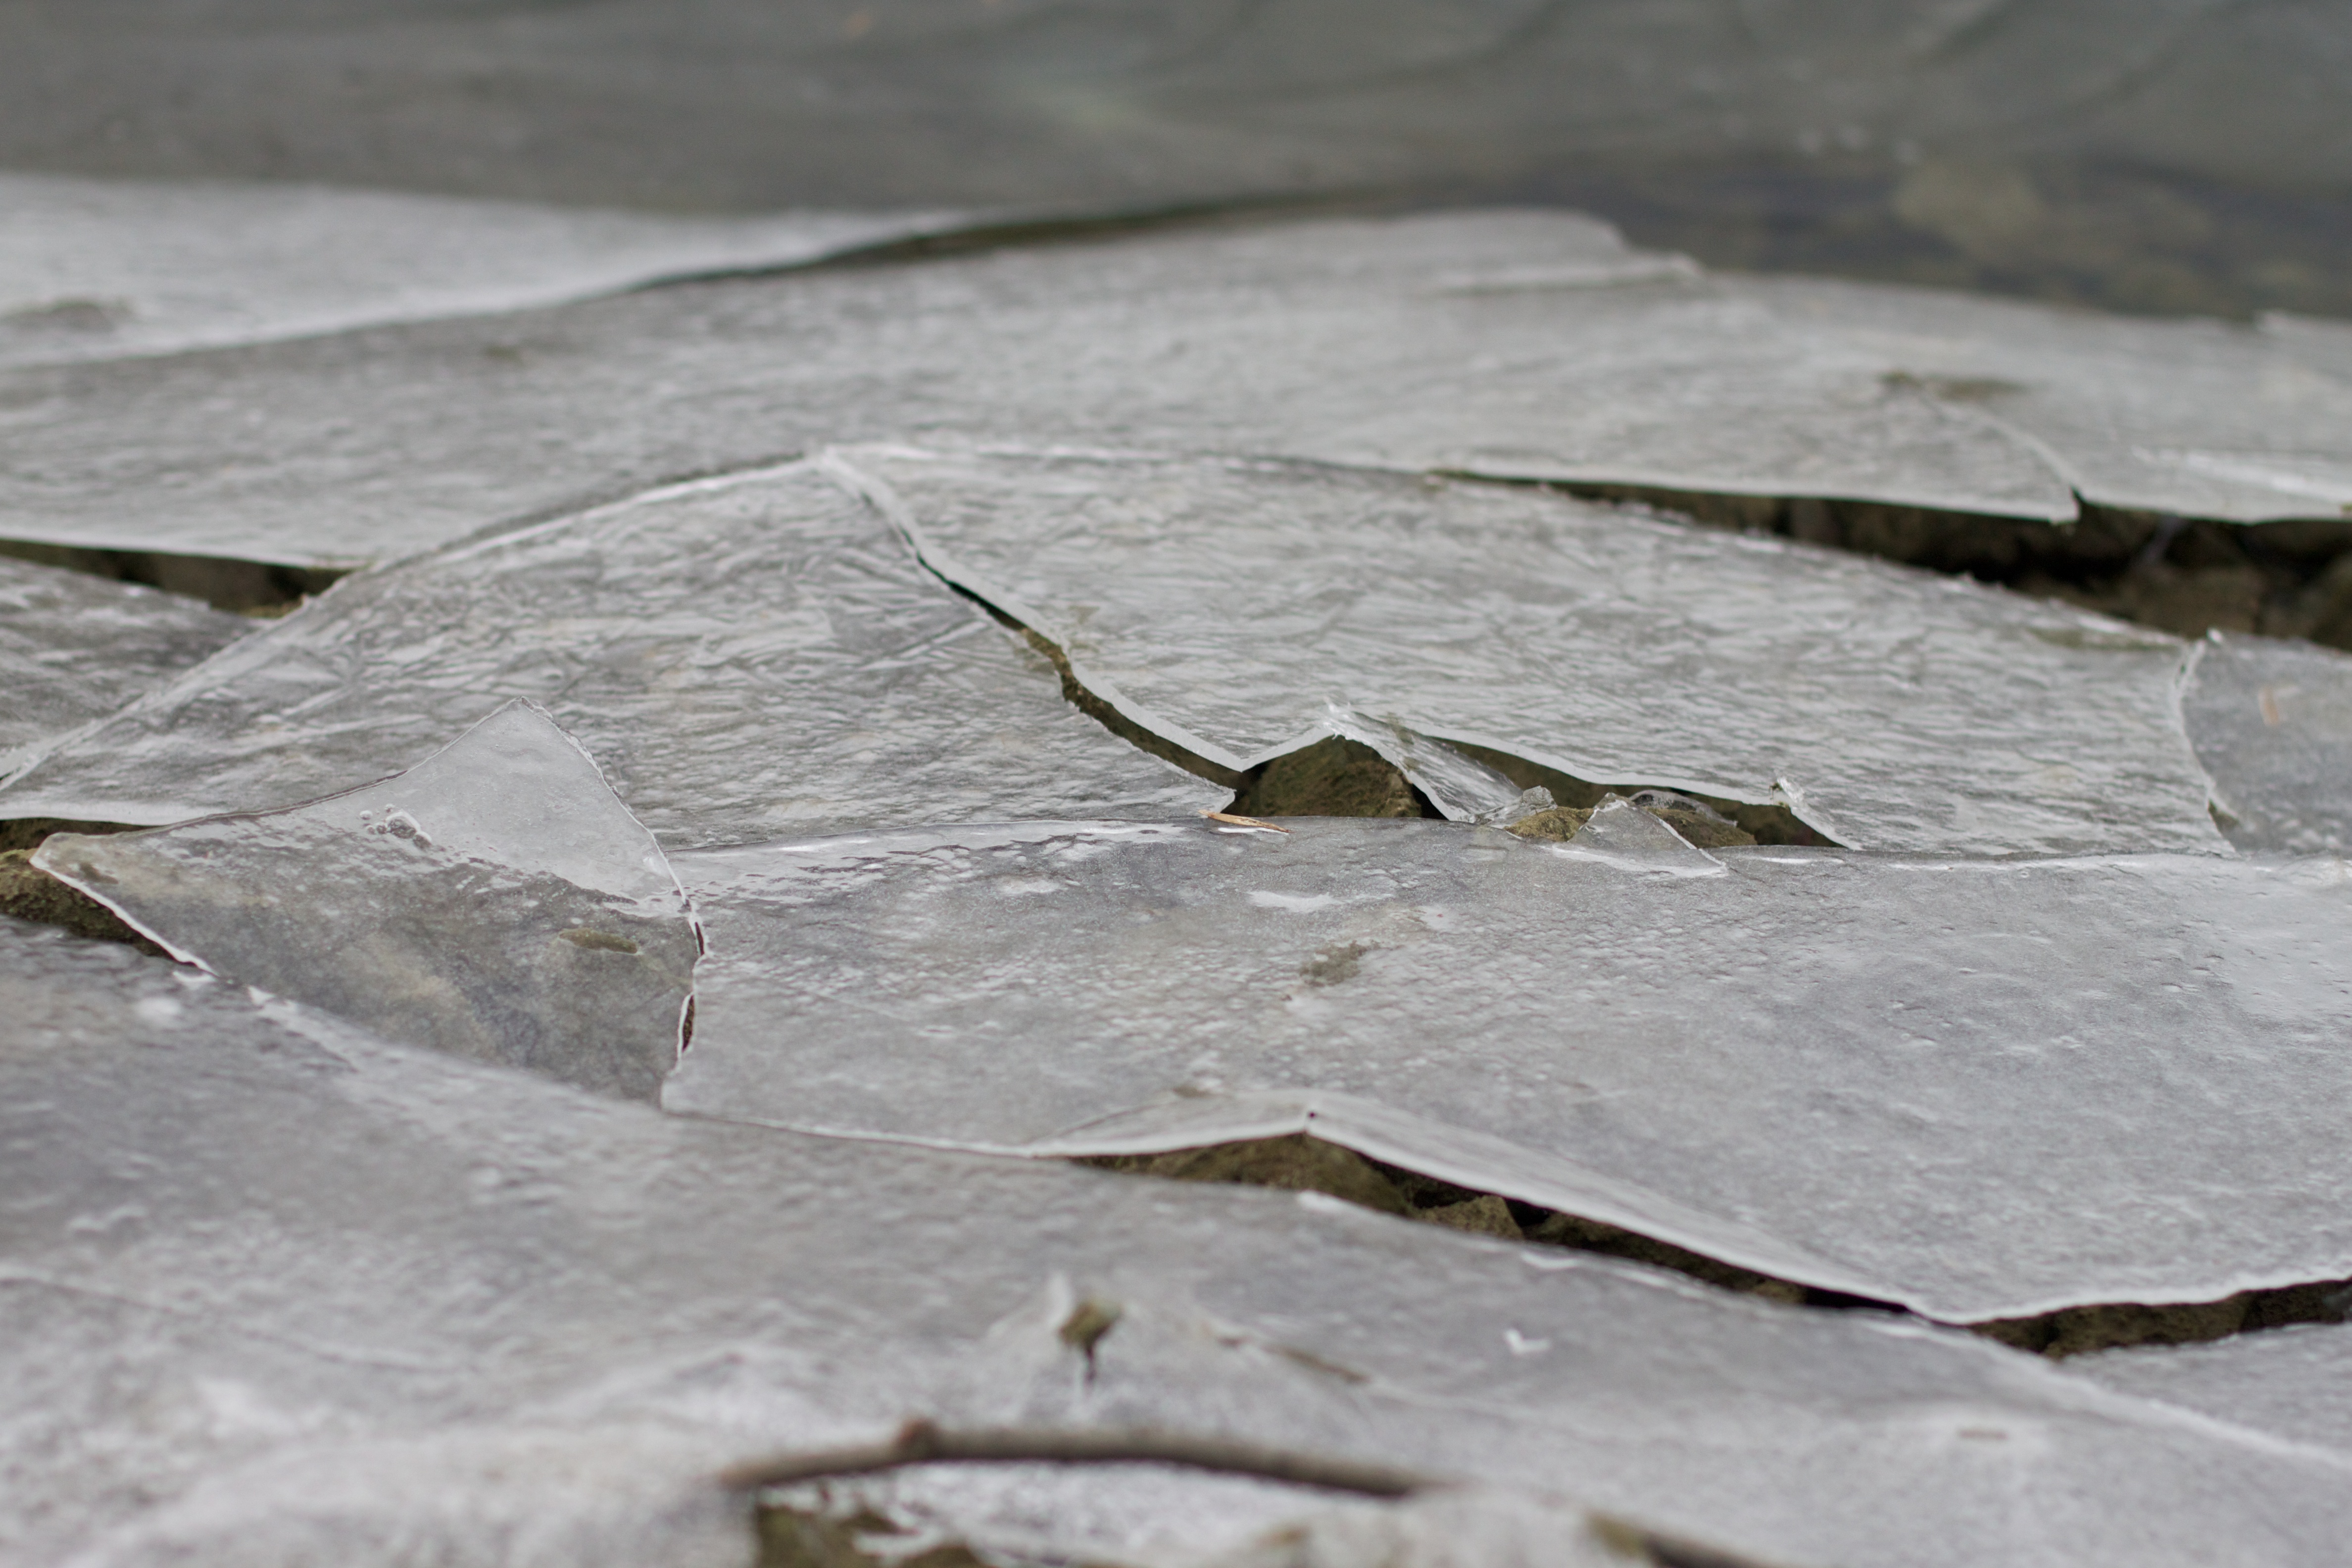
sand, rock, wood, leaf, wall, ice, material, geology, road surface